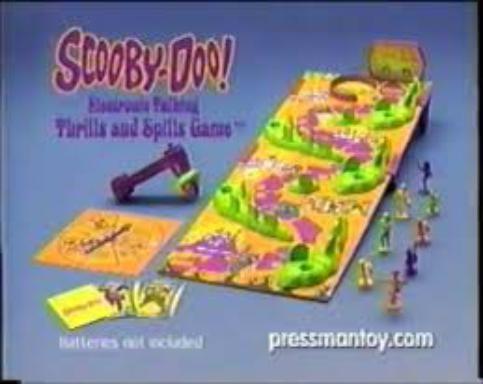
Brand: Berry Bones Scooby-Doo
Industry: Food